Røra Fabrikker

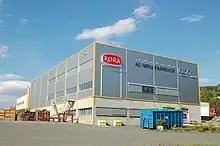

The items produced here are shipped and delivered to cooperatives throughout Norway. There are 49 people employed by the company in 2011. The company was founded in 1938 as the Inntrøndelag Frukt- og Bærsalgslag. The name was later changed to Trøndefrukt and in 1975 it was changed to its present form.